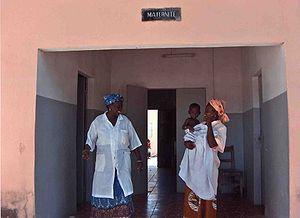
Le Sénégal, en forme longue la république du Sénégal, est un État d'Afrique de l'Ouest.
Niodior est une île du Sénégal située dans le Sine-Saloum, face à la pointe de Sangomar.
La/le sage-femme ou le maïeuticien est un professionnel de la santé accompagnant la femme enceinte avant, pendant et après l'accouchement. Le métier tire historiquement ses origines de la fonction d'accoucheur.